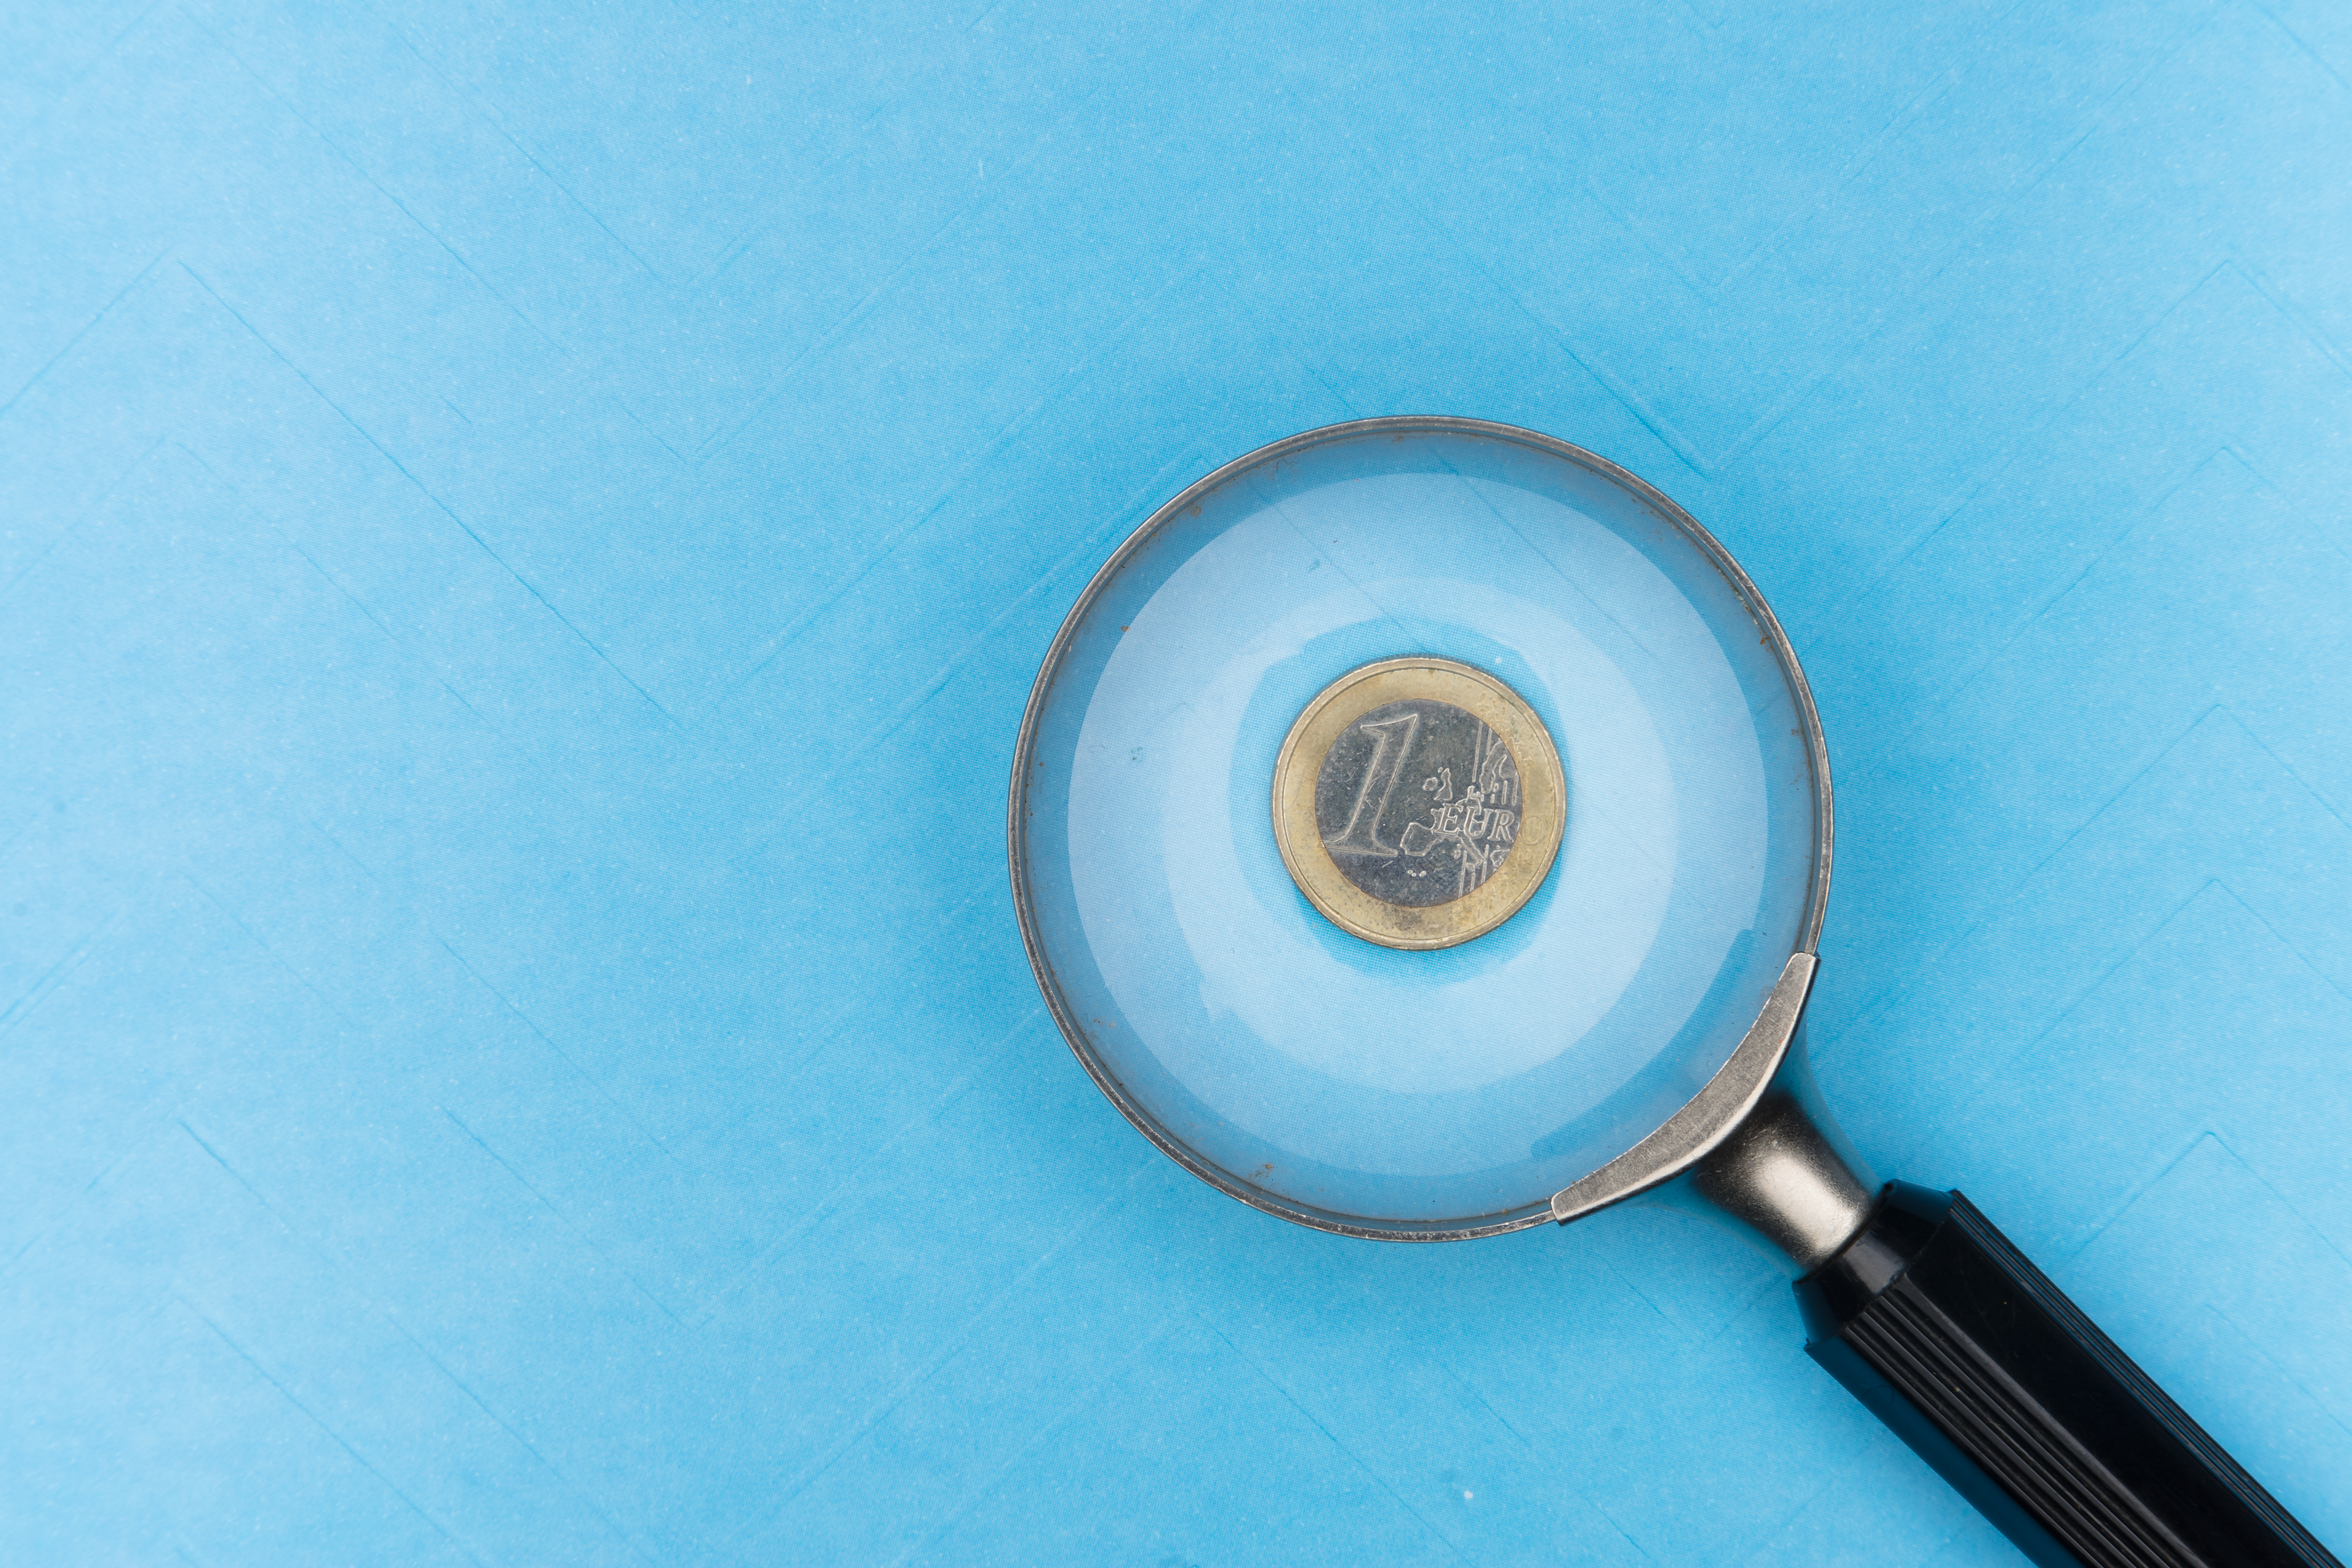
product, minimalist, object, item, colorful, background, mockup, space, headline, article, search, glasses, magnifying, lens, magnifier, look, information, examine, enlarge, watch, find, investigate, seek, identification, magnify, zoom, tool, coin, euro, money, blue, circle, magnifying glass